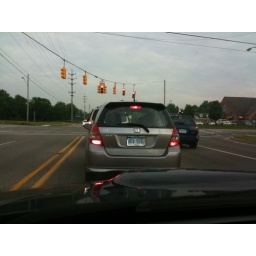
Saw this cute girl in a Honda Fit today, totally gonna get her number.